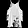
Label: Dress